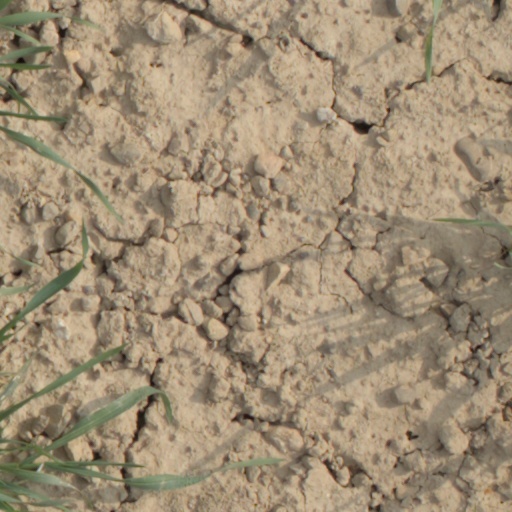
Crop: wheat